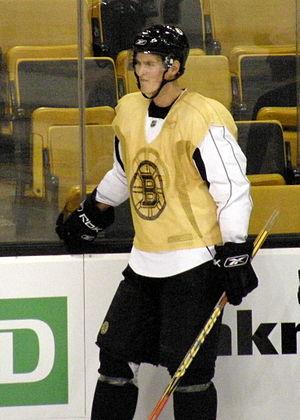
Mikko Lehthonen est un joueur professionnel finlandais de hockey sur glace.